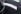
Number: 7